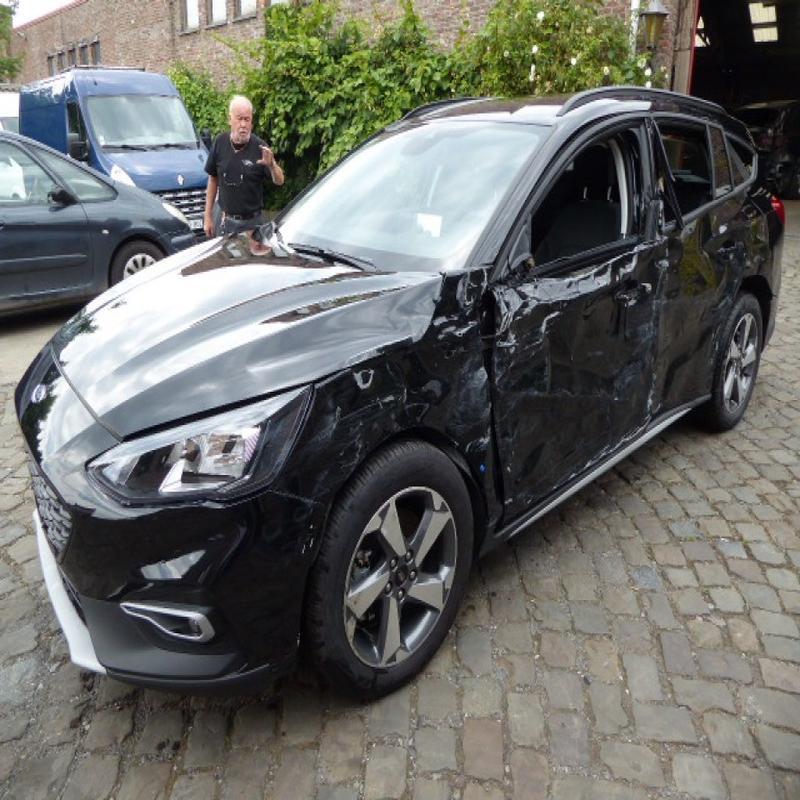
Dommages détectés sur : pare-choc avant, aile avant gauche, porte avant gauche, porte arrière gauche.
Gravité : majeur